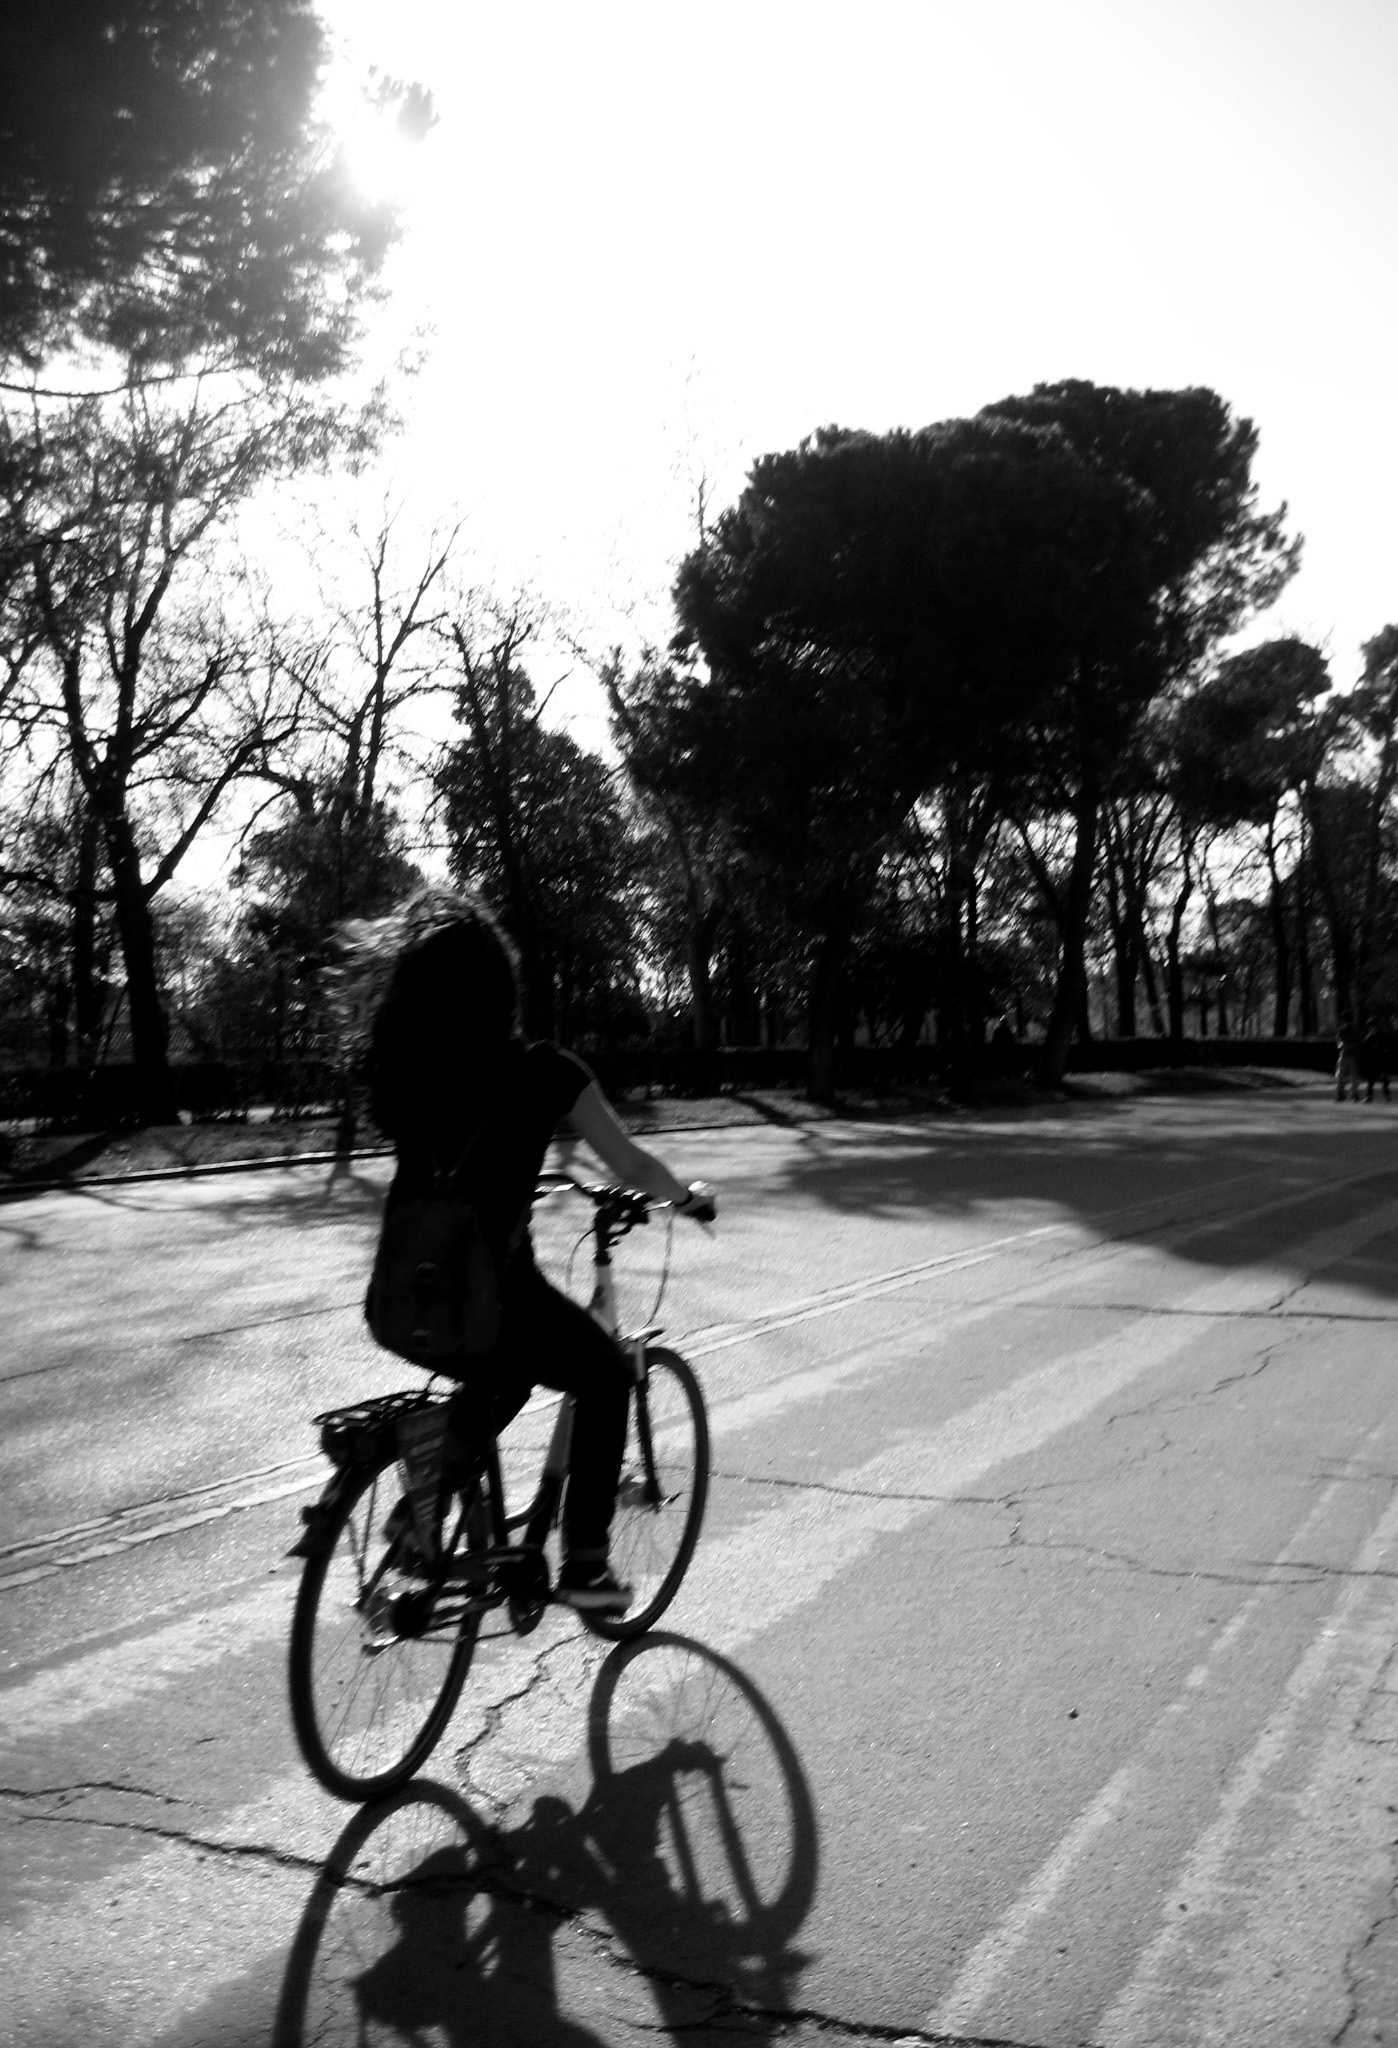
black and white, road, street, photography, bicycle, vehicle, black, monochrome, lane, sports equipment, cycling, infrastructure, snapshot, monochrome photography